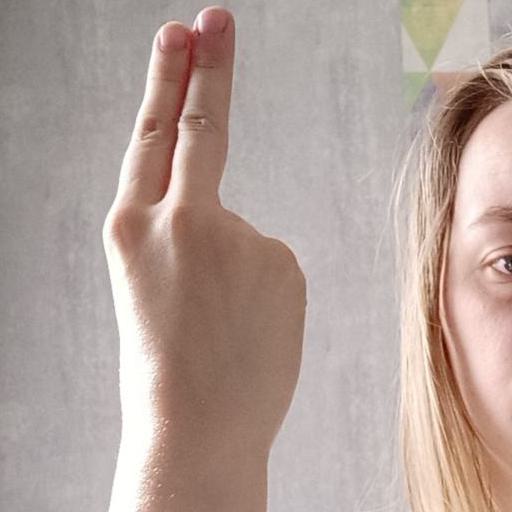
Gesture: two_up_inverted